Maurice Dixon

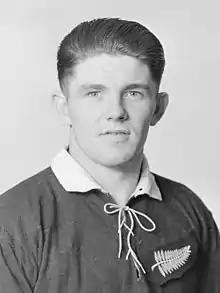
Dixon in 1953

Maurice James Dixon (6 February 1929 – 29 July 2004) was a New Zealand rugby union player.